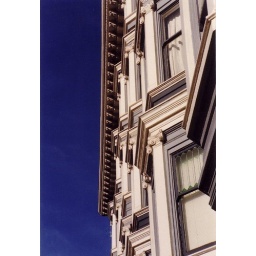
white houses in neat little rows -